HMS Chester (1915)

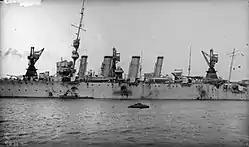
"Chester", showing damage sustained at the Battle of Jutland, 31 May 1916

The ship was laid down on 7 October 1914, launched on 8 December 1915 and entered service in May 1916, three weeks before the Battle of Jutland. At Jutland she fought as part of the 3rd Battle Cruiser Squadron and came under withering fire from German forces. She was hit by 17 150mm shells and suffered 29 men killed and 49 wounded; many of the wounded lost legs because the open backed gun-shields did not reach the deck and give adequate protection. Amongst the gun crew fatalities was 16-year-old John 'Jack' Cornwell who received the Victoria Cross for his dedication to duty though mortally injured. "Chester" served with the 3rd Light Cruiser Squadron until the Armistice and was subsequently placed in reserve. She was offered for re-sale to Greece but the offer was declined and the ship was sold for scrapping on 9 November 1921 to Rees, of Llanelly. The gun served by Cornwell is preserved in the Imperial War Museum in London.